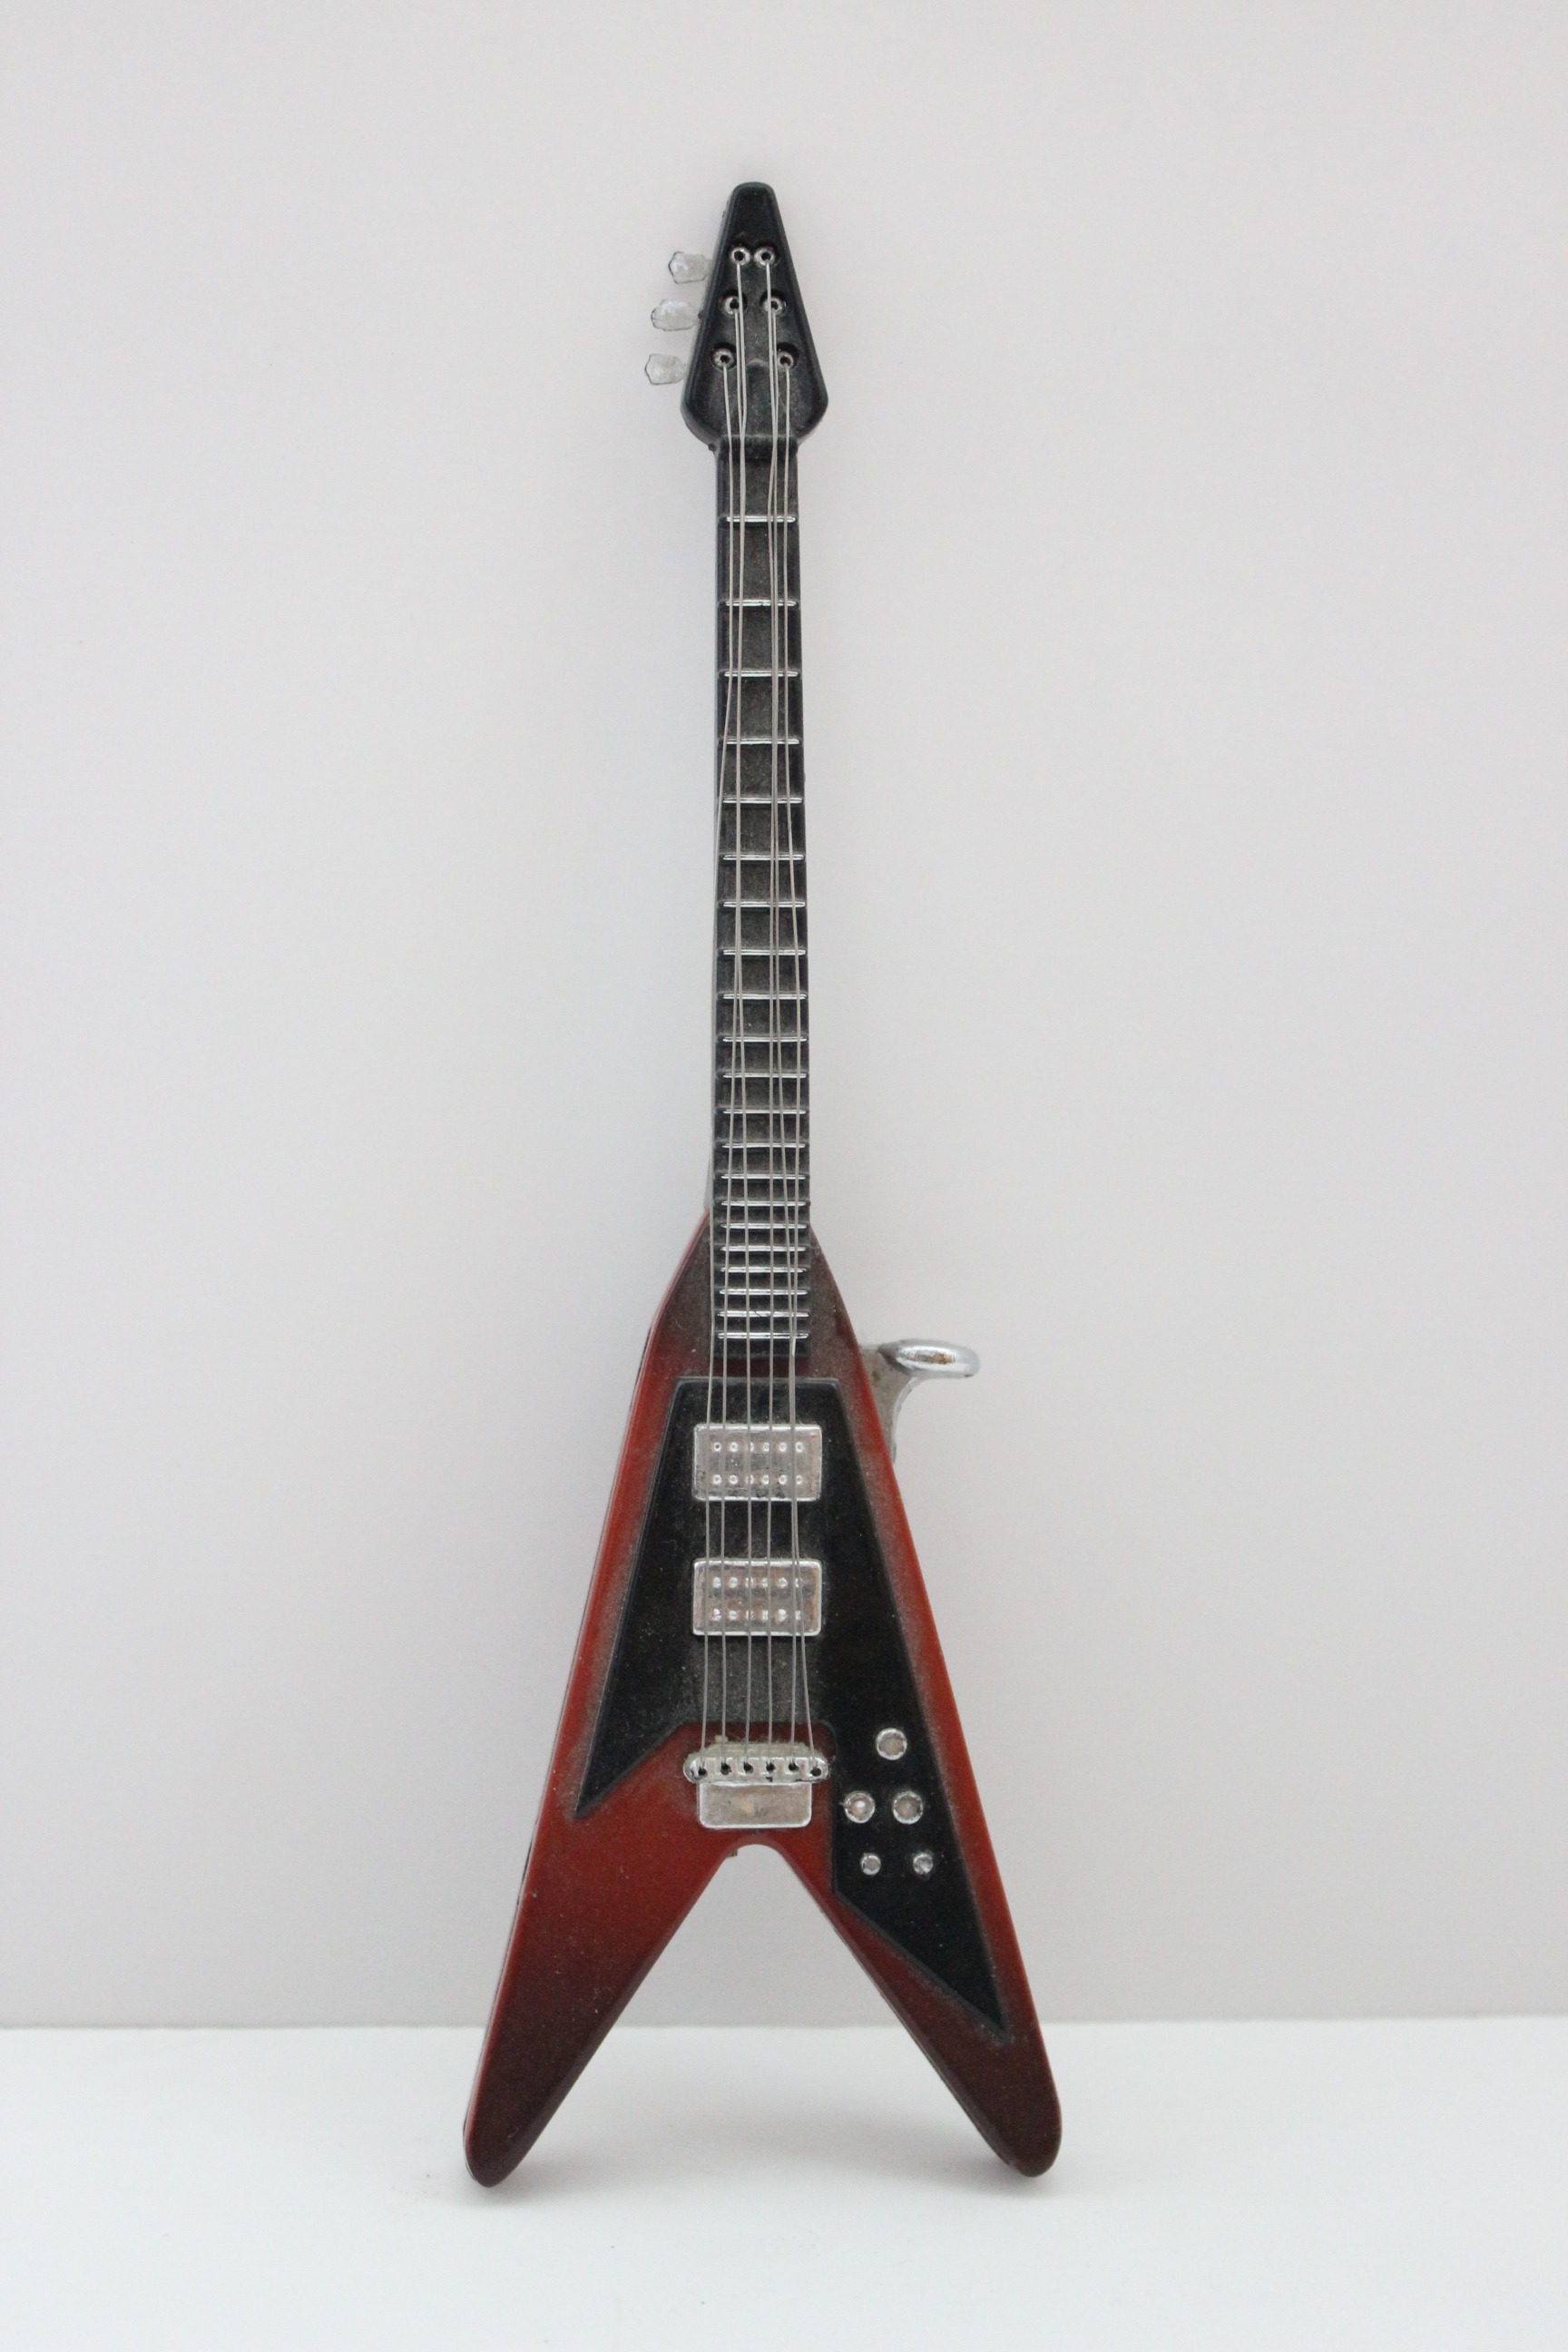
music, guitar, acoustic guitar, instrument, axe, ax, electric guitar, musical instrument, strings, bass guitar, string instrument, plucked string instruments